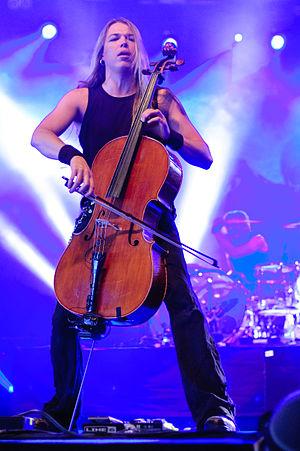
Eicca Toppinen, de son vrai nom Eino Matti Toppinen, né le 5 août 1975 à Vantaa, est un violoncelliste finlandais. Il est principalement connu pour être le fondateur et compositeur du groupe Apocalyptica.